Which point is corresponding to the reference point?
Reference image:
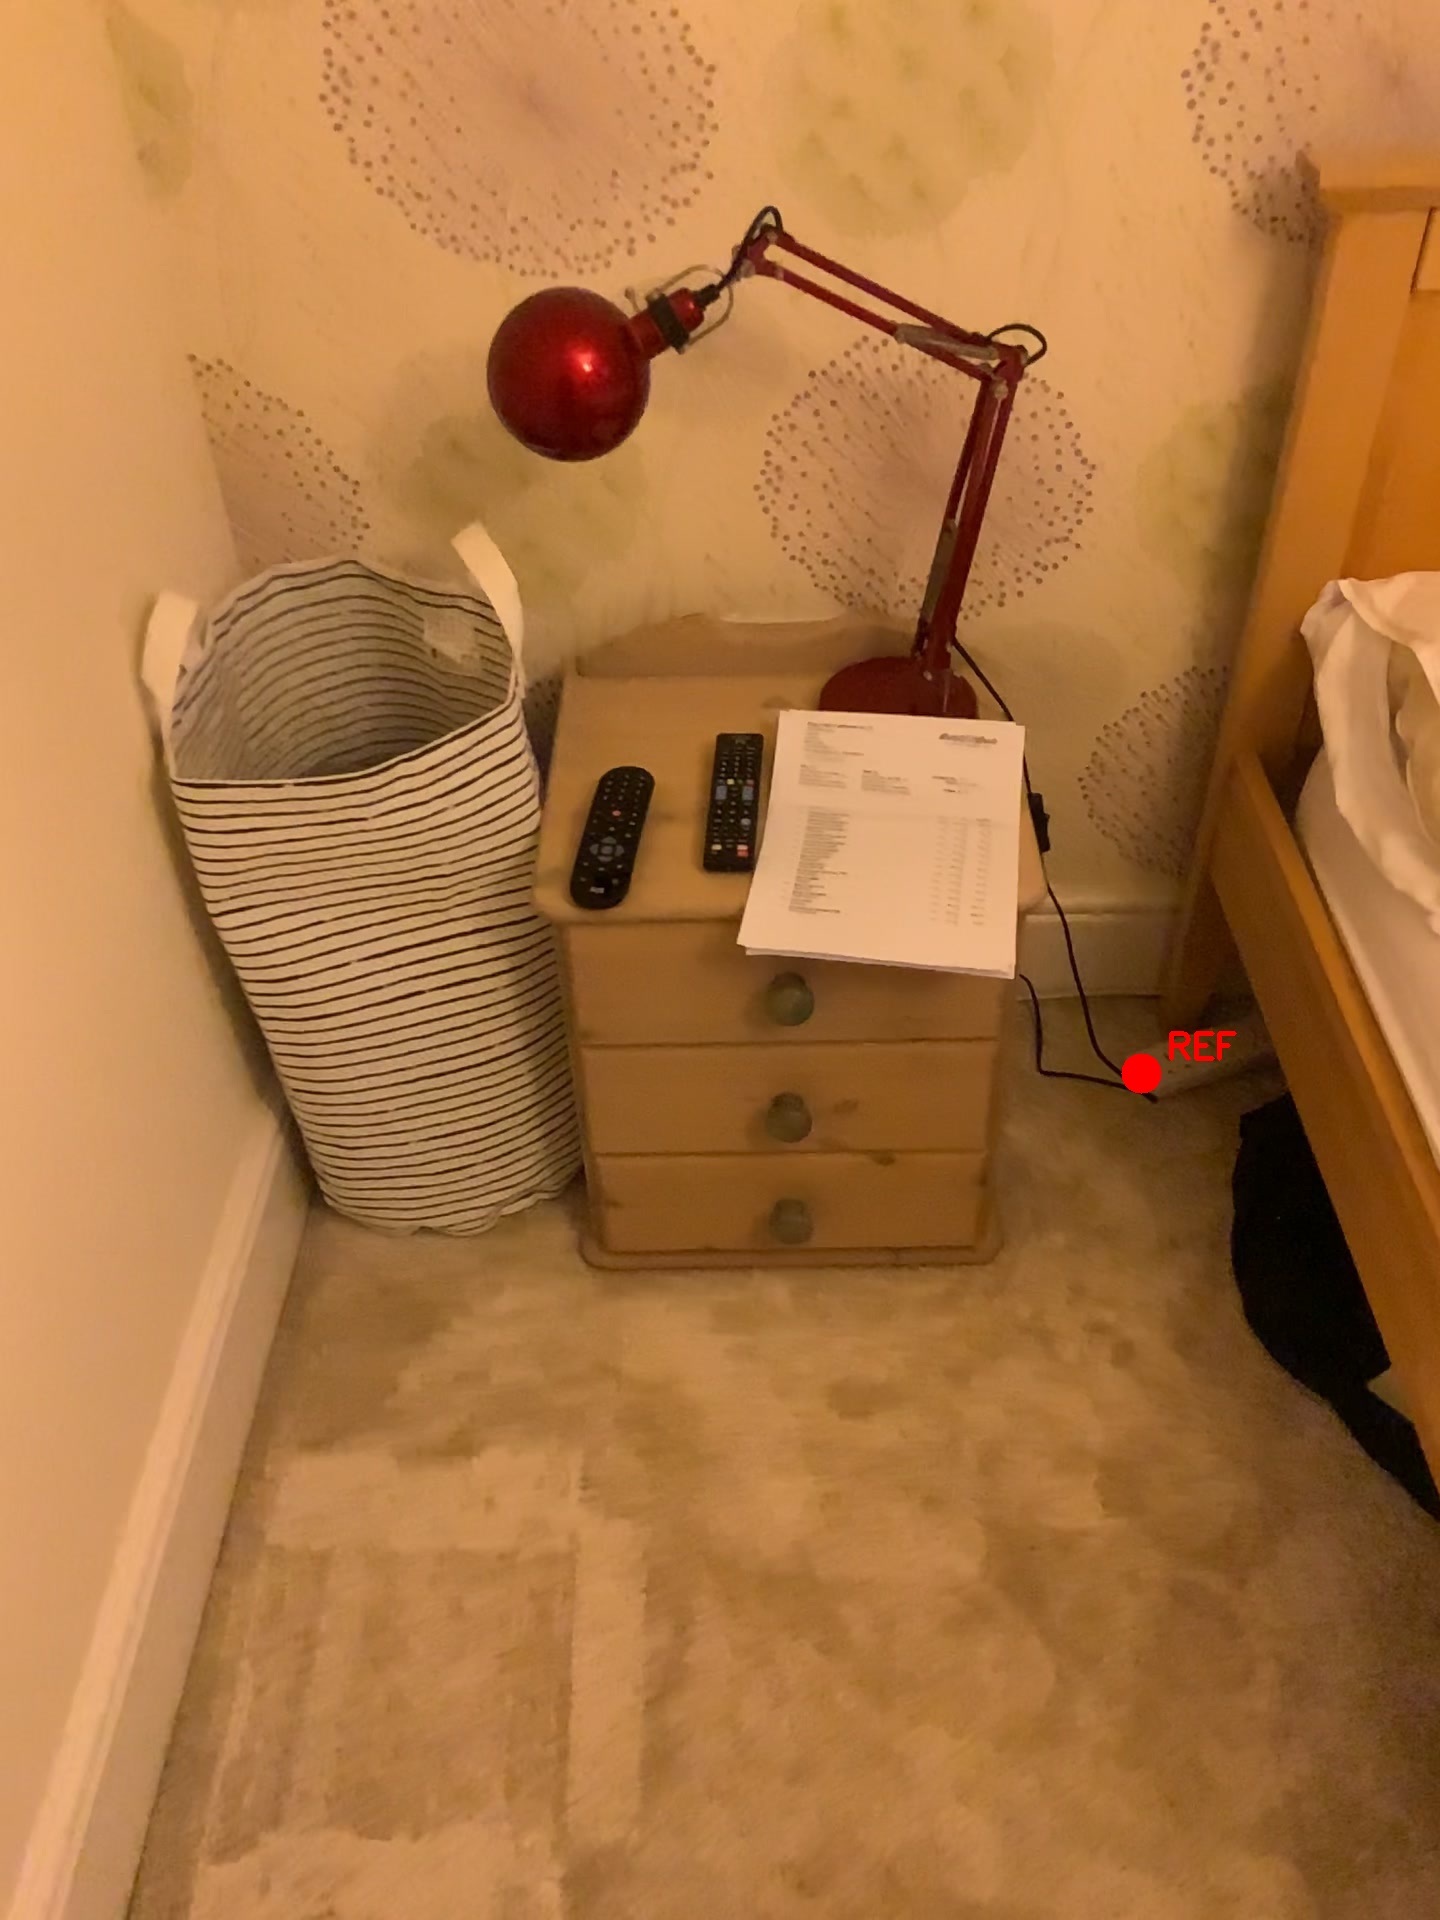
Option image:
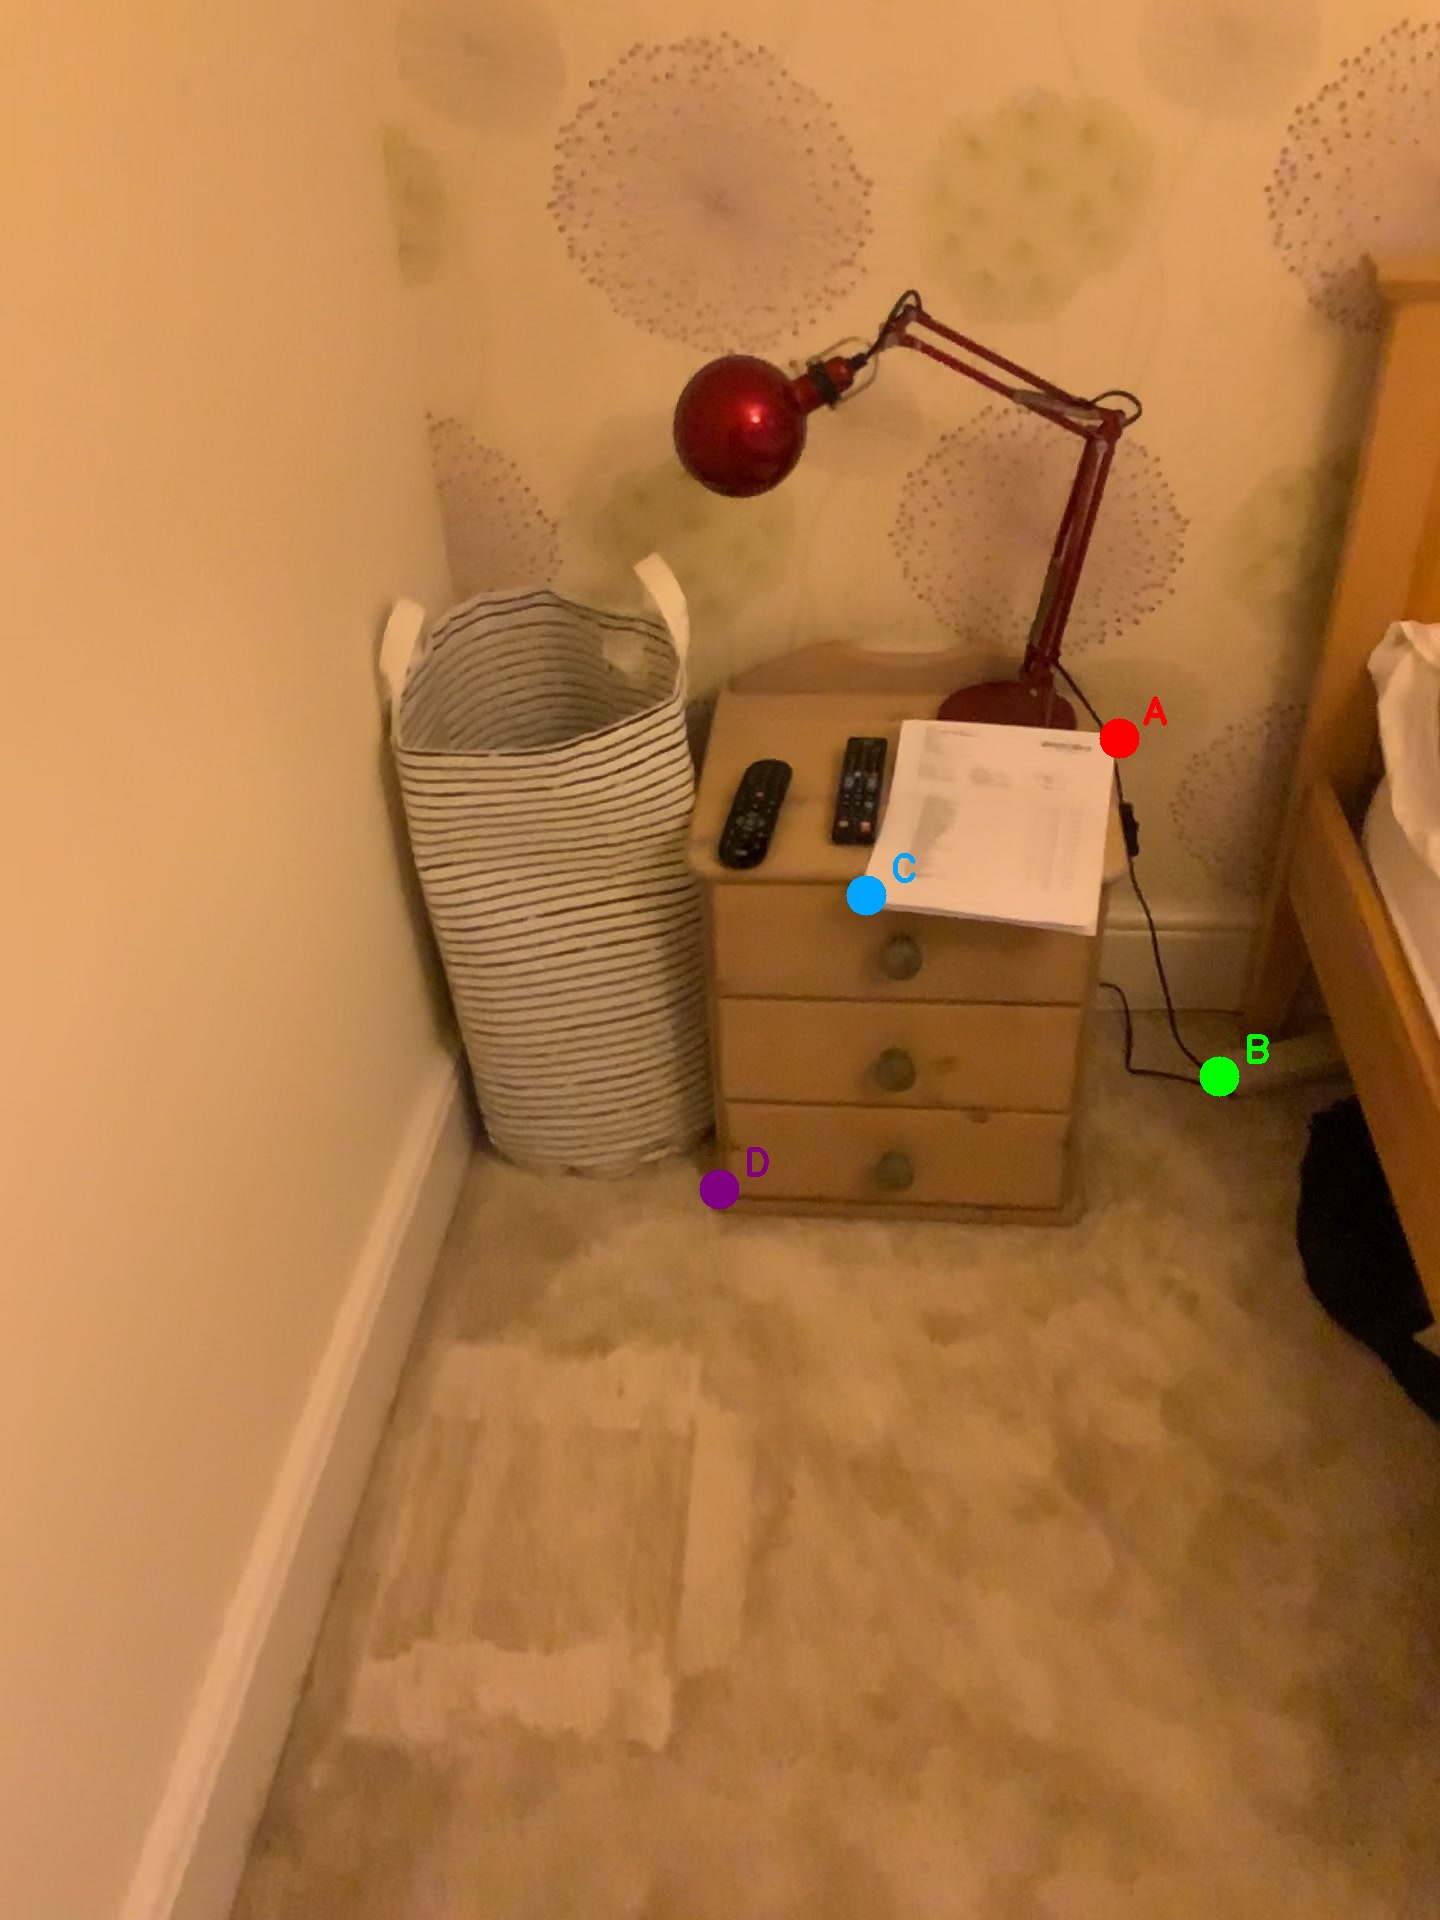
Choices:
Point A
Point B
Point C
Point D
Answer: (B)